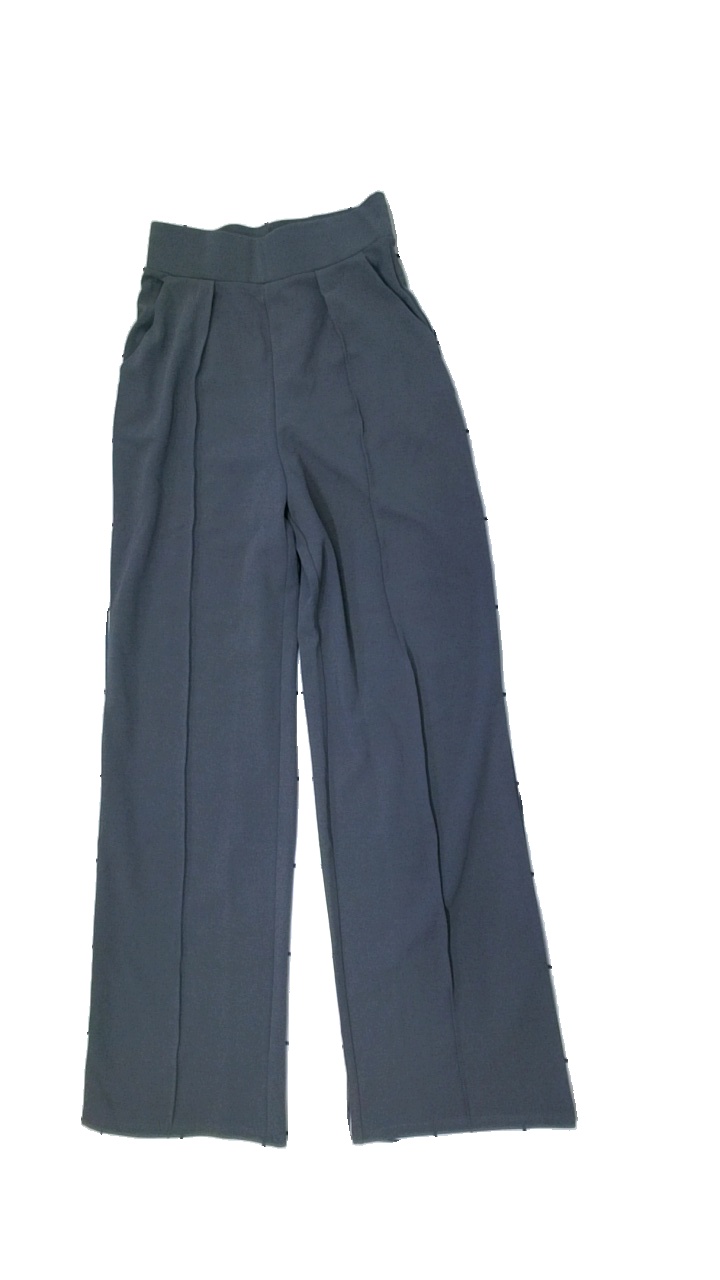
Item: Tank Top (Ladies)
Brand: H&m
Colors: Grey
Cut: Regular
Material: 100% polyester
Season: All
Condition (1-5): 4
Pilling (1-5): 4
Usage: Reuse
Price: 50-100